Roman Empire

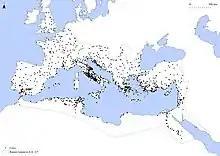
Roman cities in the Imperial period

The Empire reached its largest expanse under Trajan, encompassing 5 million km. The traditional population estimate of inhabitants accounted for between one-sixth and one-fourth of the world's total population and made it the most populous unified political entity in the West until the mid-19th century. Recent demographic studies have argued for a population peak from to more than . Each of the three largest cities in the Empire—Rome, Alexandria, and Antioch—was almost twice the size of any European city at the beginning of the 17th century.